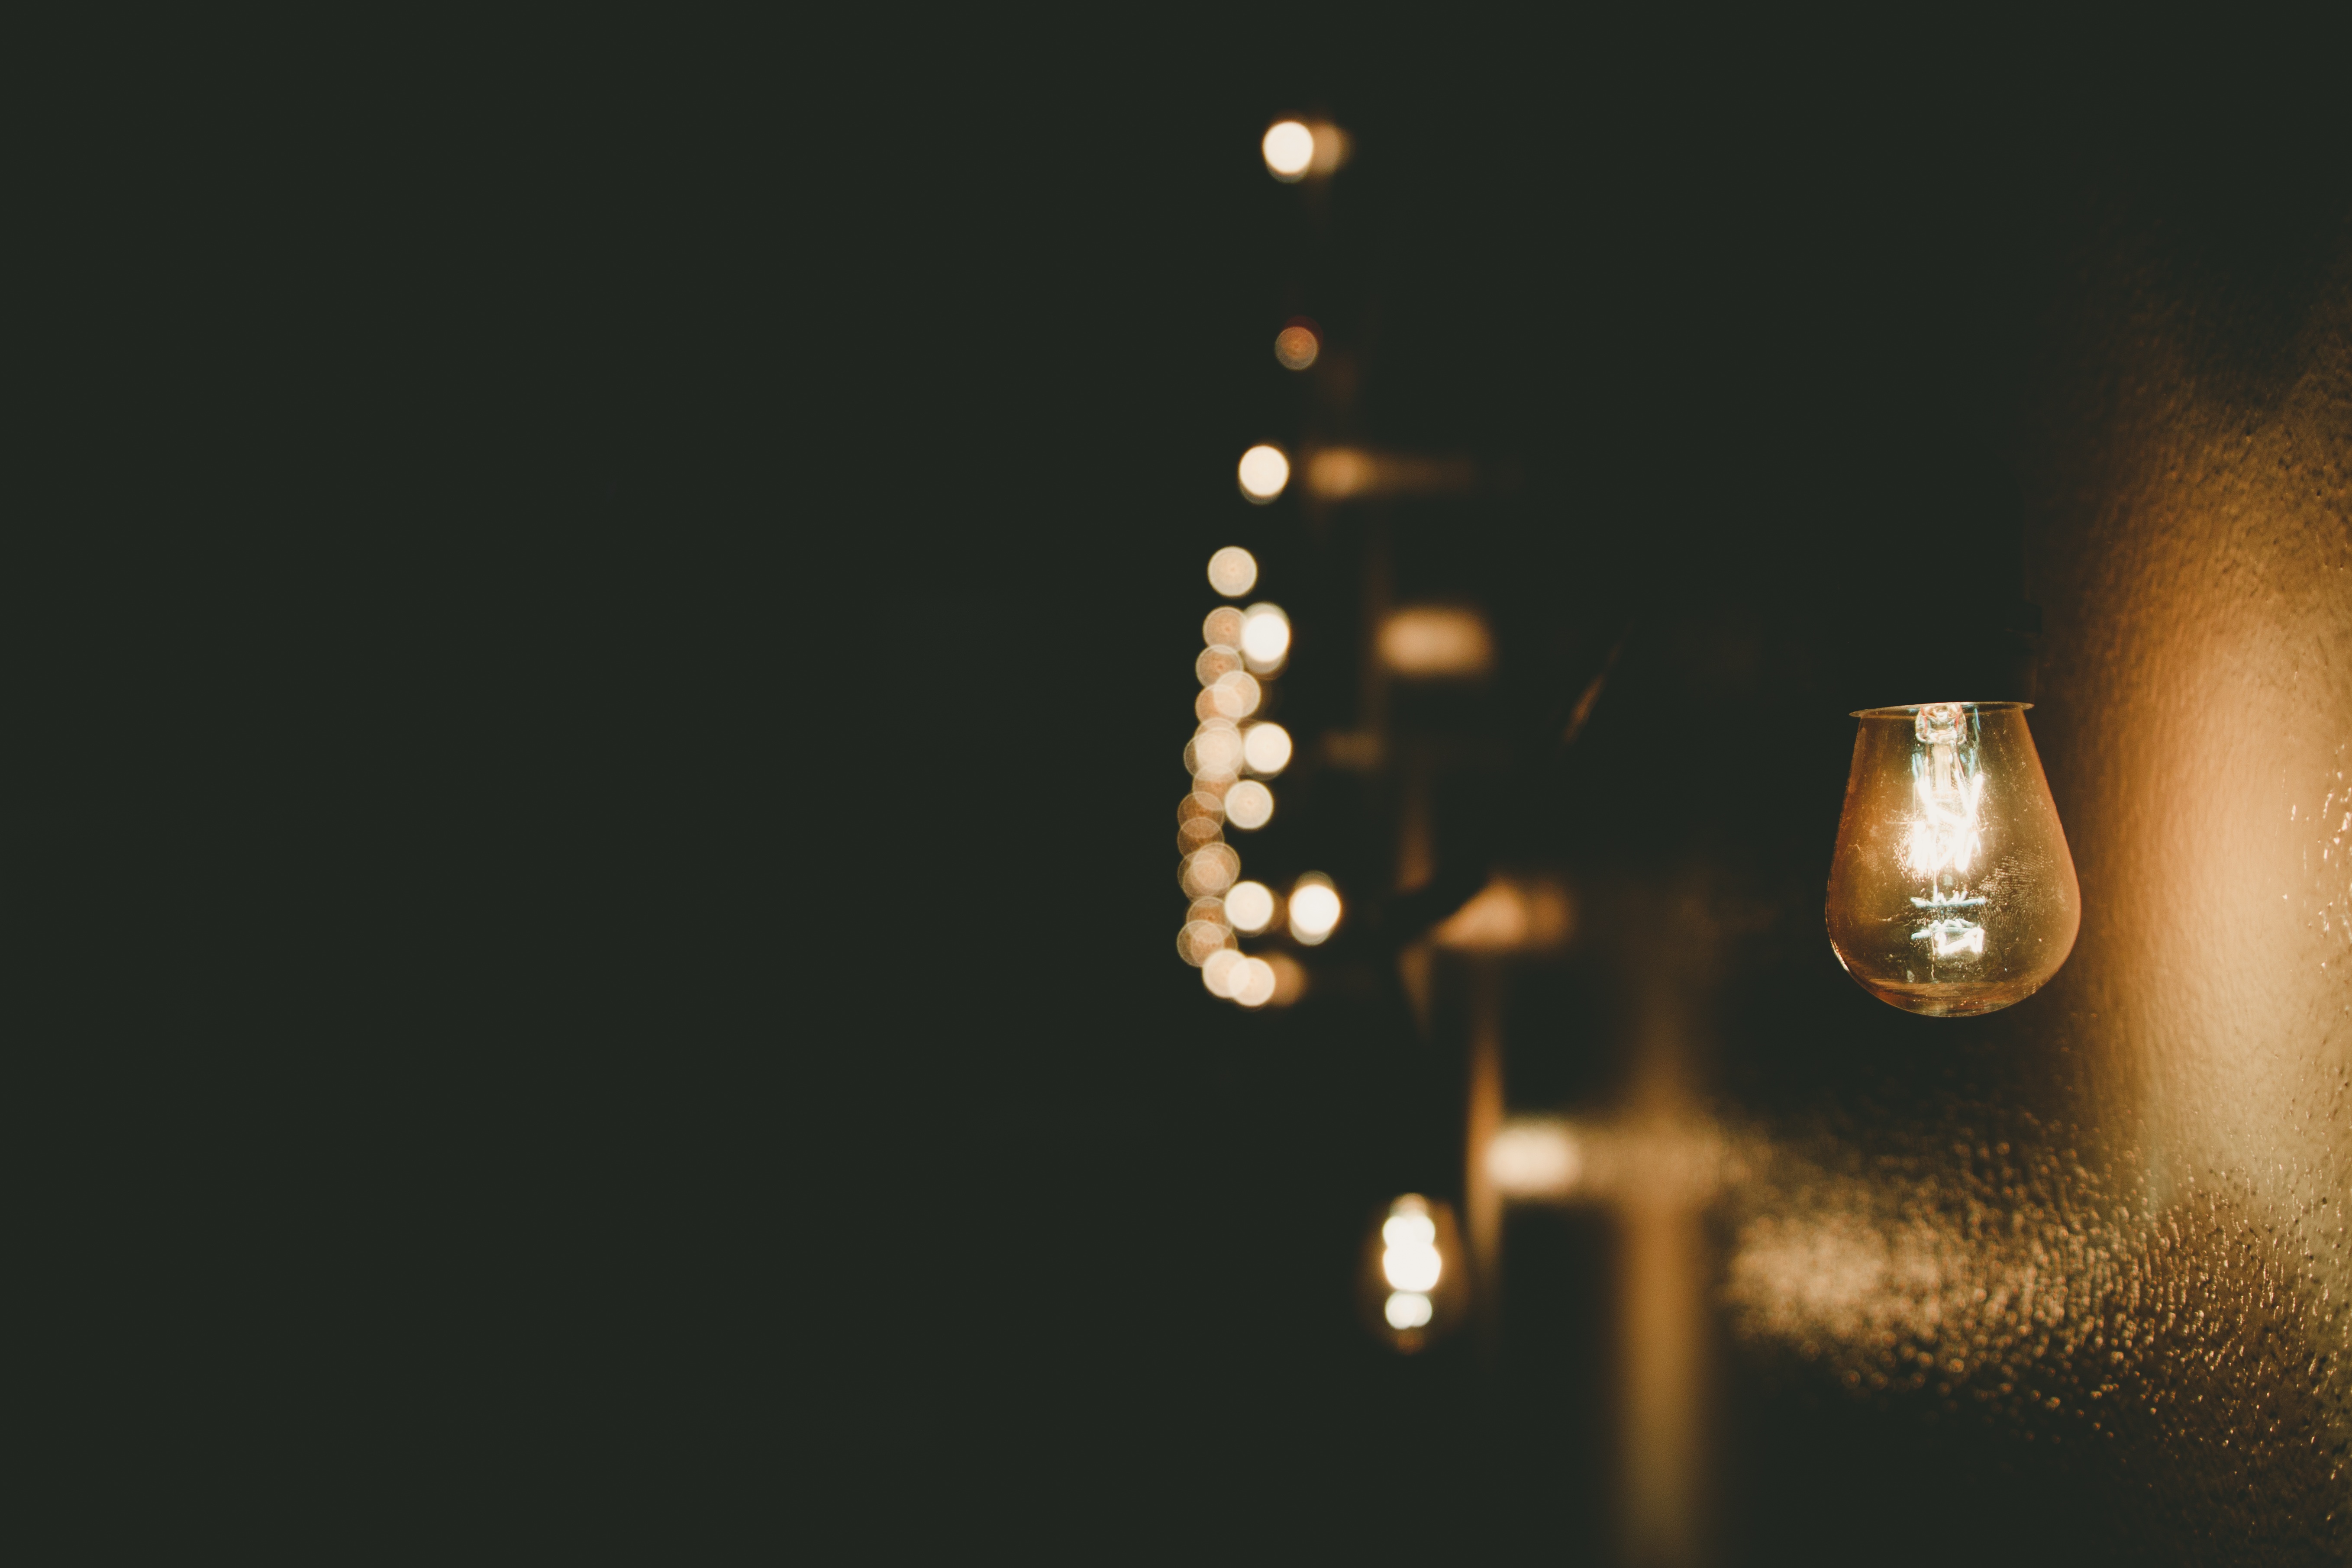
light, night, photography, reflection, darkness, lighting, light fixture, macro photography, still life photography, computer wallpaper